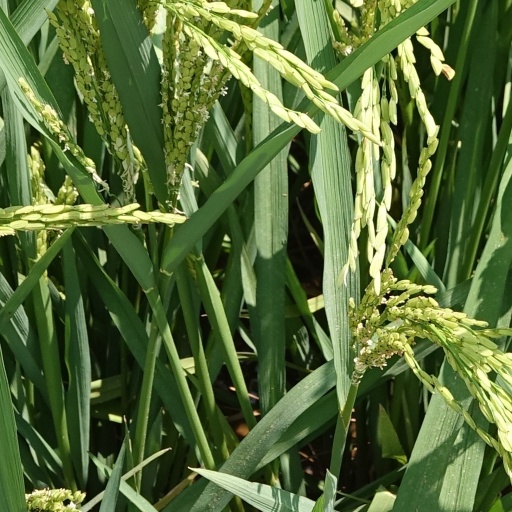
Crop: rice